Friedrich Miess

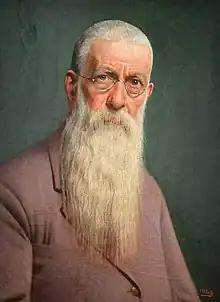
Self-portrait,

Rudolph Friedrich Miess (21 August 1854 – 29 May 1935) was an Imperial Austrian-born painter from the Transylvania region, today part of Romania. Although he did numerous portraits, he is best known for his landscapes, which combine the Academic and Impressionist styles.